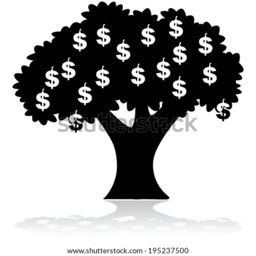
concept vector illustration showing a tree with money growing on it